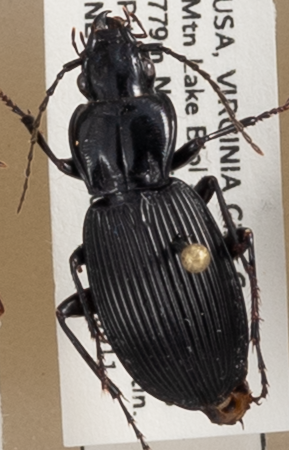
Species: Pterostichus lachrymosus
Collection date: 2018-09-11
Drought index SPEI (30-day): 0.396
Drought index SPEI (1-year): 0.828
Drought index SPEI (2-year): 0.988